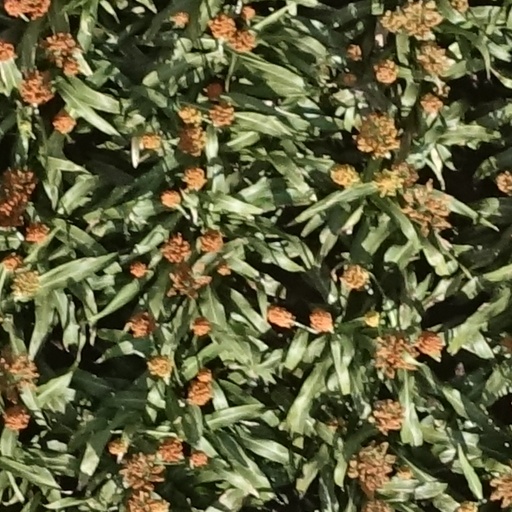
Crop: sorghum